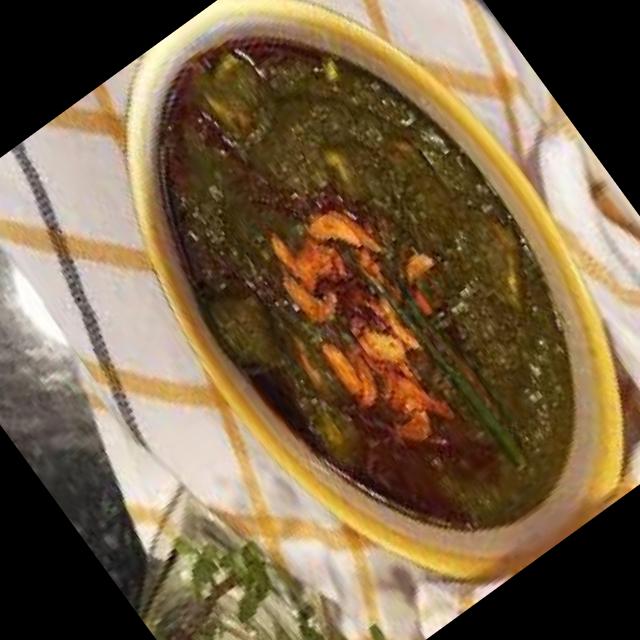
Dish: palak_paneer